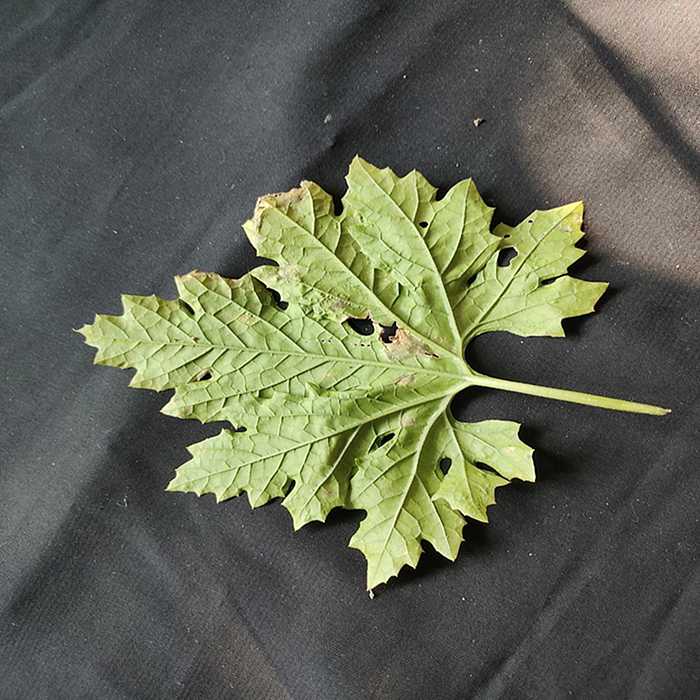
Plant: Bitter Gourd
Label: Downey mildew